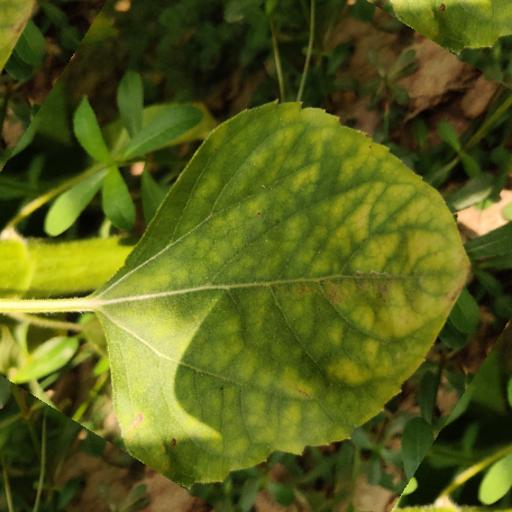
Label: Downy_mildew